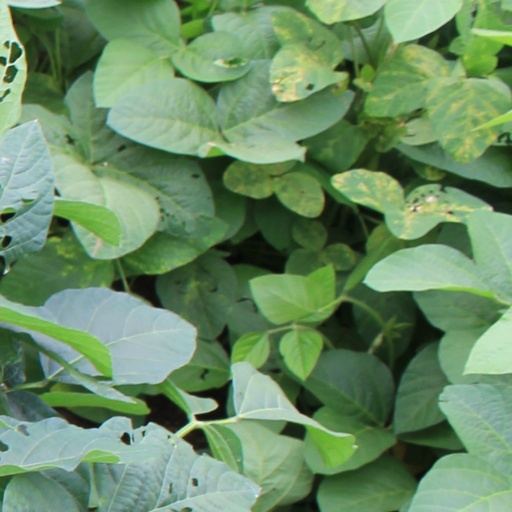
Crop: soybean